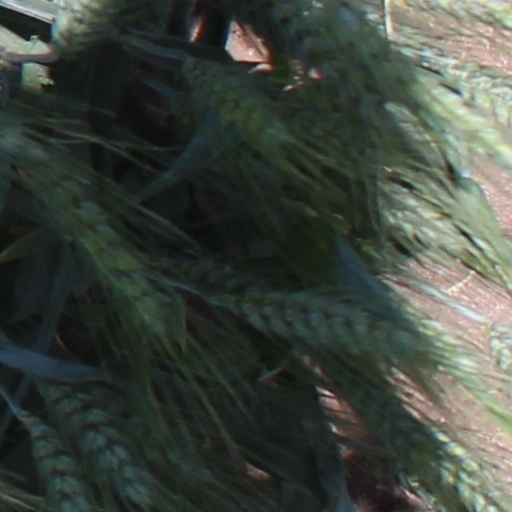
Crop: wheat